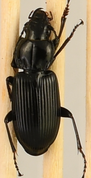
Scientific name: Pterostichus melanarius melanarius
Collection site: Steigerwaldt-Chequamegon NEON (STEI), plot STEI_004